Spen Valley (UK Parliament constituency)

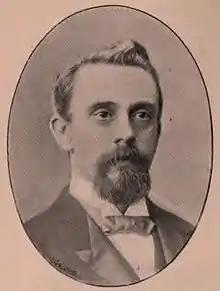
Thomas Whittaker

Note: Another General Election was required to take place before the end of 1915. The political parties had been making preparations for an election to take place and by July 1914, the following candidates had been selected: